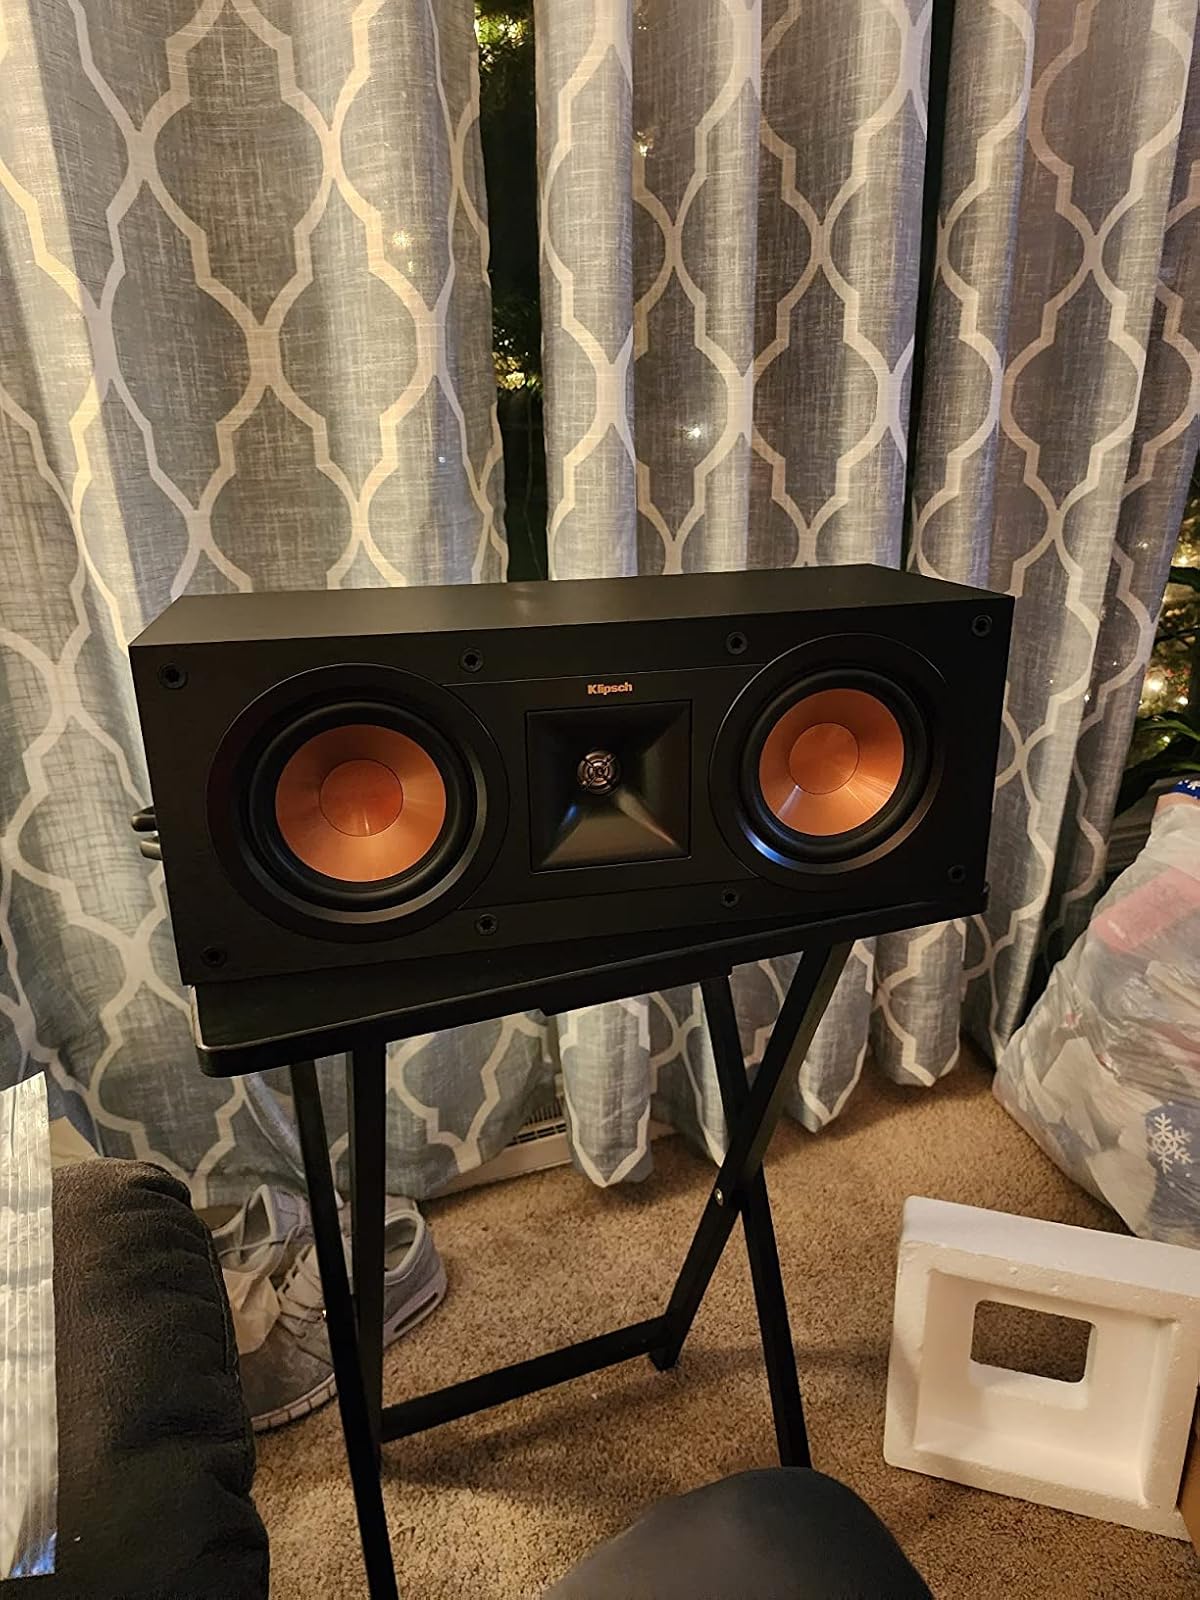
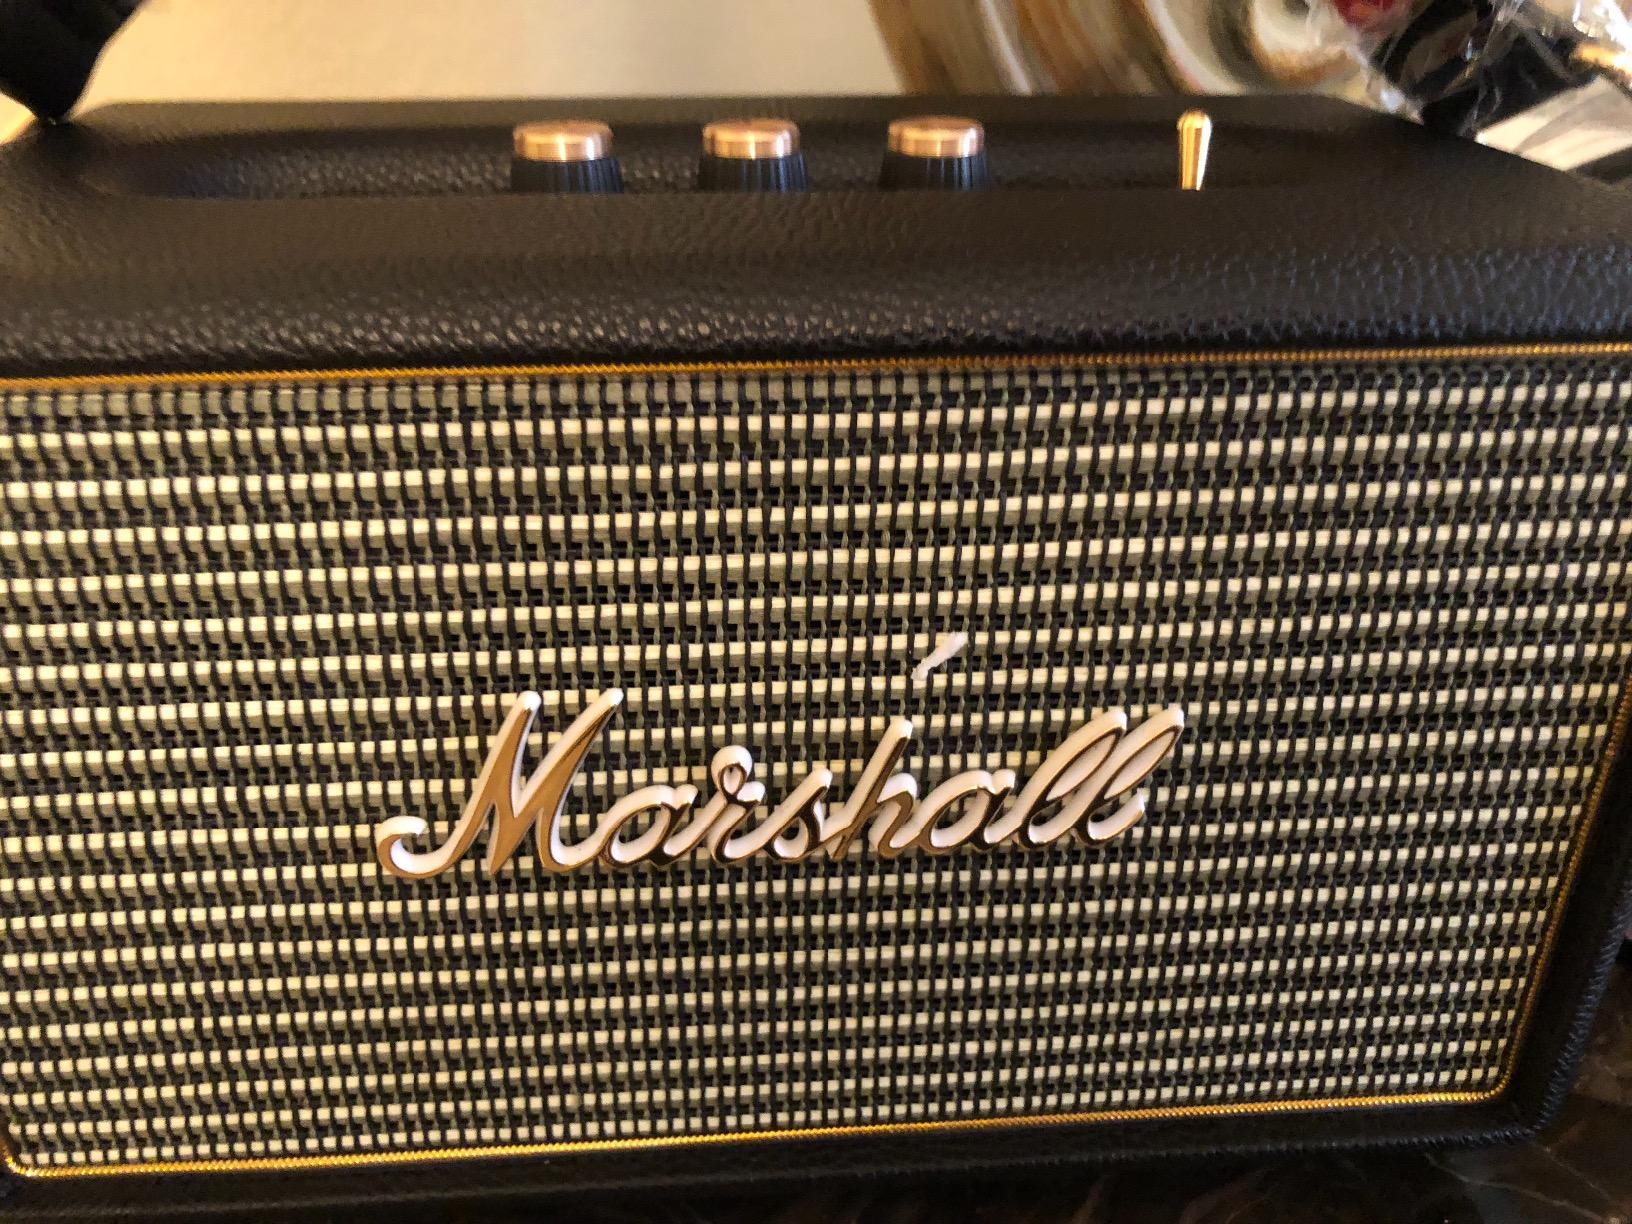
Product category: speaker
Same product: no